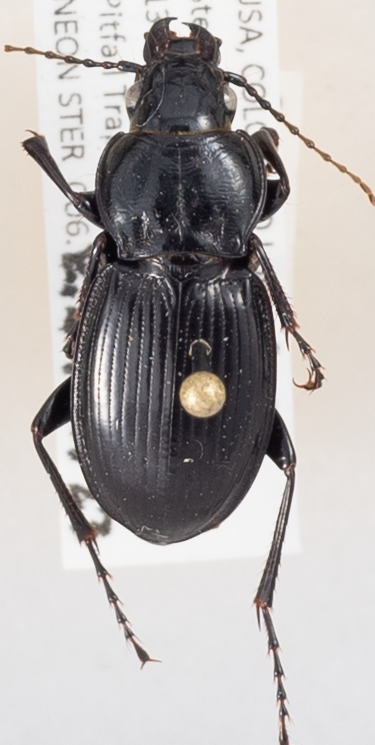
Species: Cyclotrachelus torvus
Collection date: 2015-07-23
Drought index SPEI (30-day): -0.2
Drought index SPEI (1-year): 1.45
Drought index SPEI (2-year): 1.498